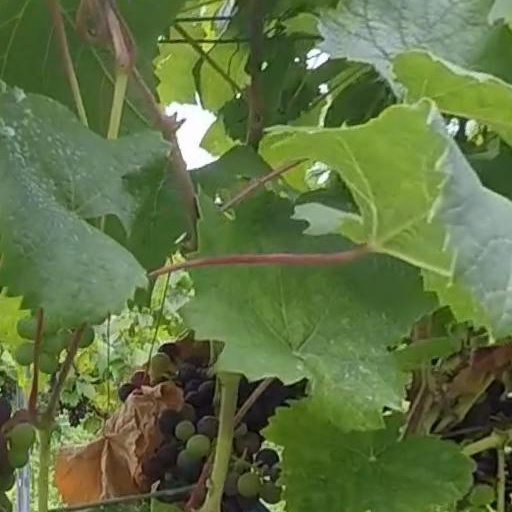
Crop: grape